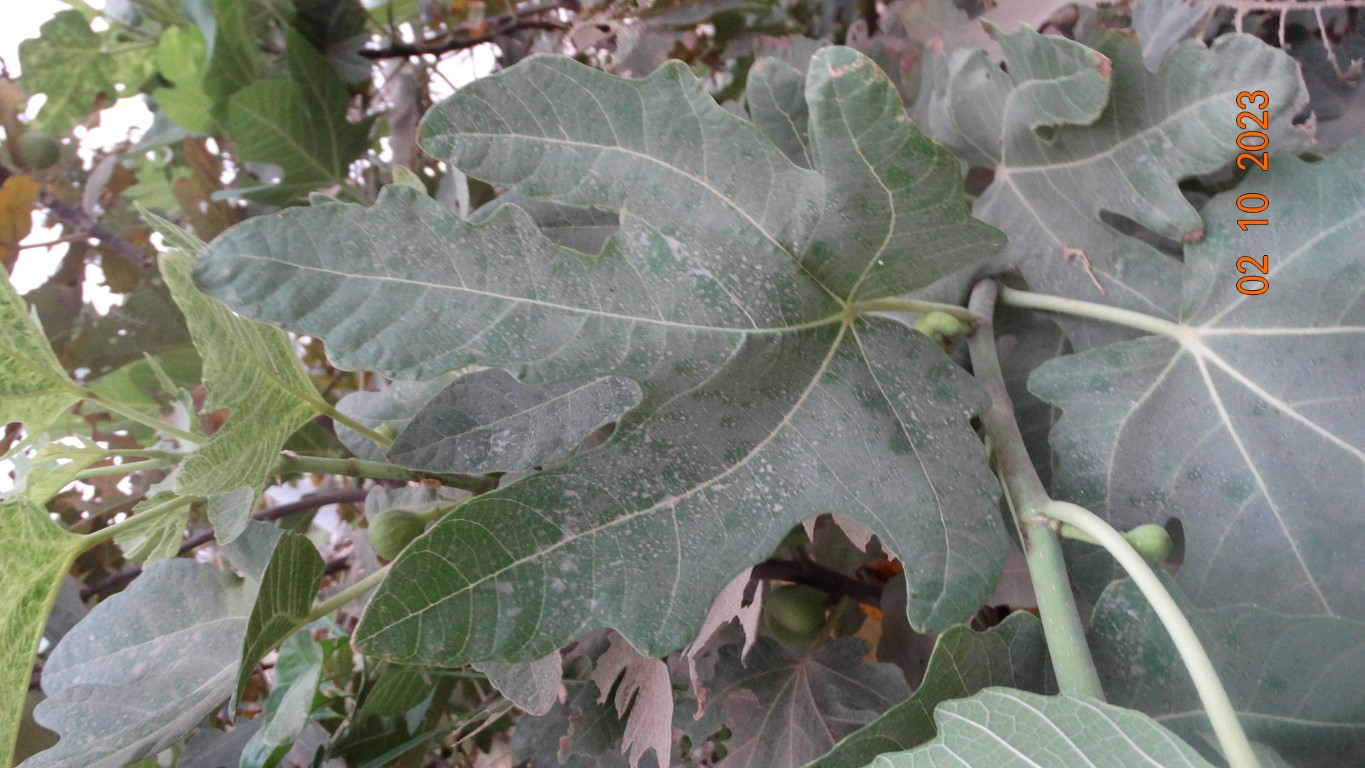
Label: healthy